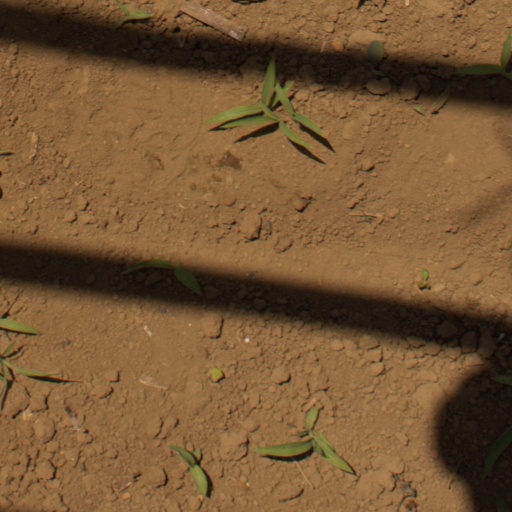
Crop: Jerusalem artichoke